John Maynard Keynes

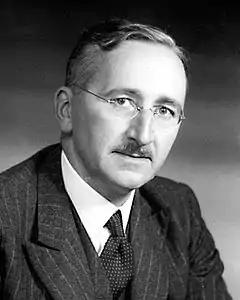
Friedrich Hayek, one of Keynes's most prominent critics

The "General Theory" argues that demand, not supply, is the key variable governing the overall level of economic activity. Aggregate demand, which equals total un-hoarded income in a society, is defined by the sum of consumption and investment. In a state of unemployment and unused production capacity, one can enhance employment and total income "only" by "first" increasing expenditures for either consumption or investment. Without government intervention to increase expenditure, an economy can remain trapped in a low-employment equilibrium. The demonstration of this possibility has been described as the revolutionary formal achievement of the work.